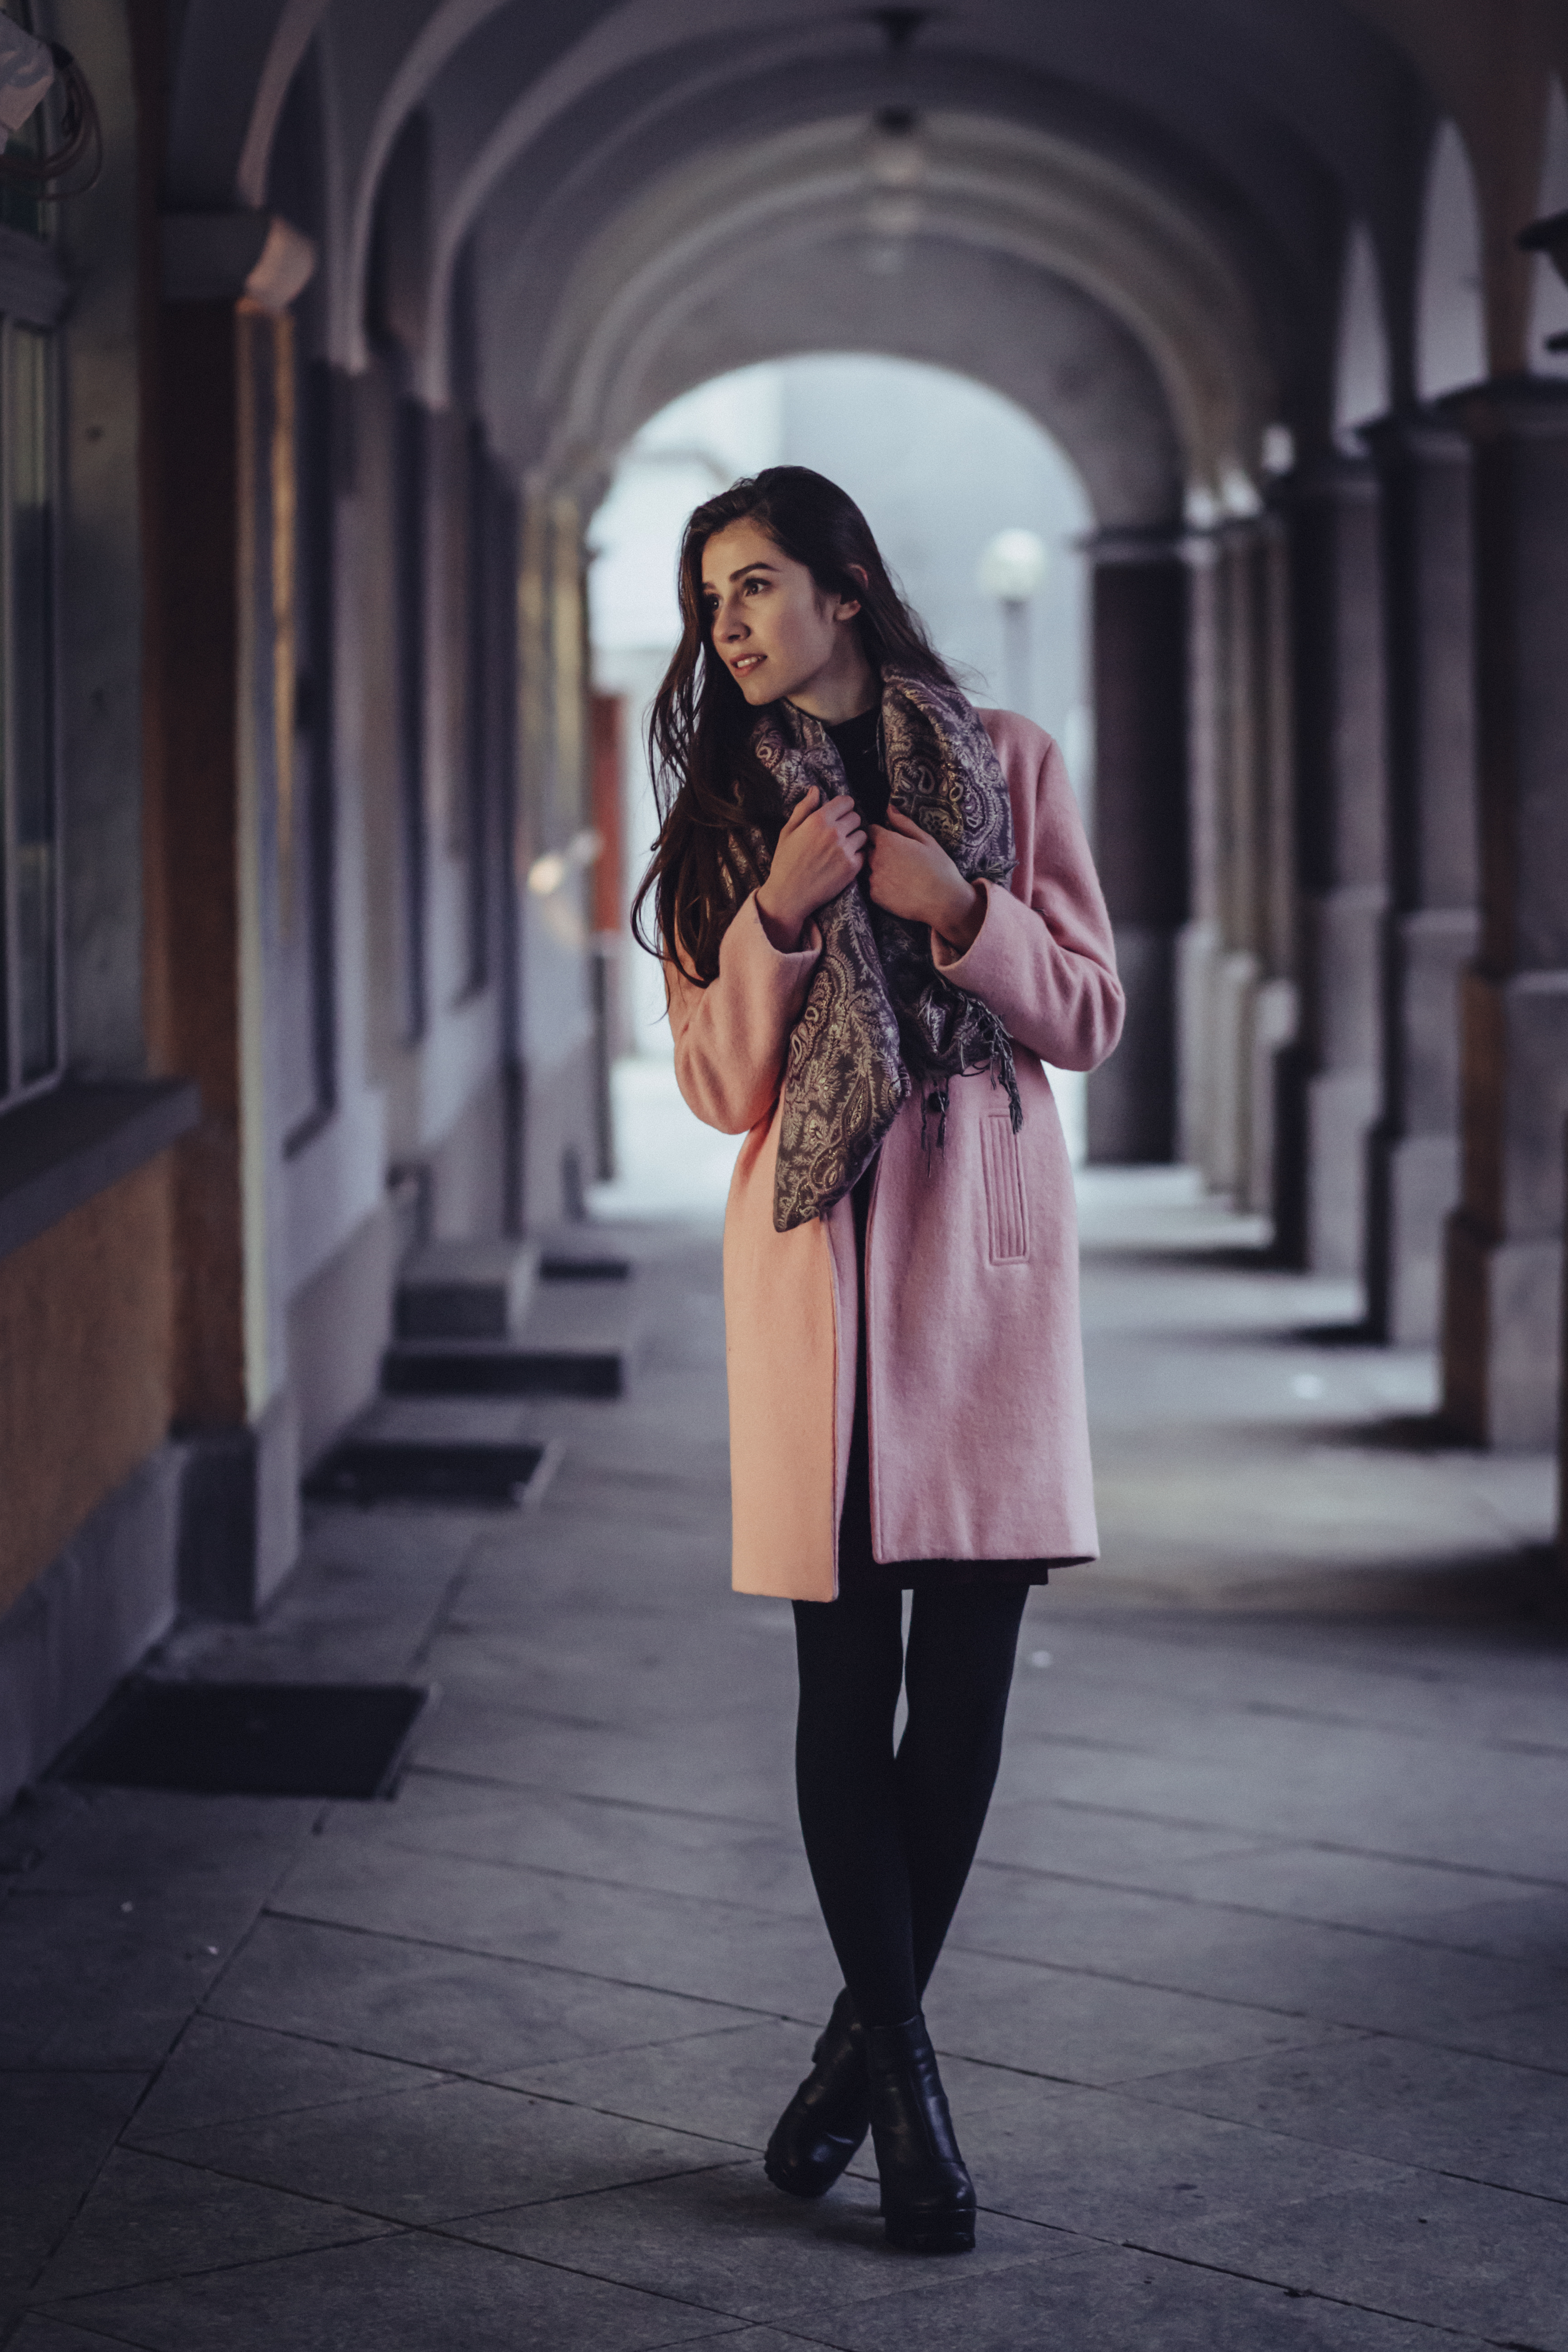
woman, female, fur, model, spring, fashion, clothing, black, lady, caucasian, dress, footwear, snapshot, beauty, photo shoot